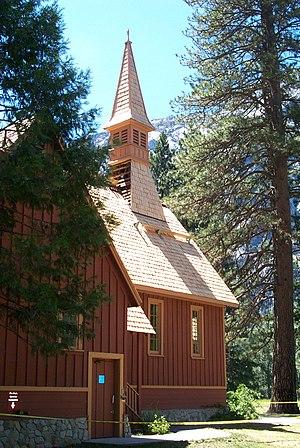
Chapelle de Yosemite Valley, Parc national de Yosemite, Californie, États-Unis A Historic district contributing property on the National Register of Historic Places in Yosemite National Park.
Cet article recense les lieux historiques du parc national de Yosemite situé en Californie aux États-Unis.
Ceci est la liste des lieux historiques inscrits sur le registre national dans le comté de Mariposa en Californie.